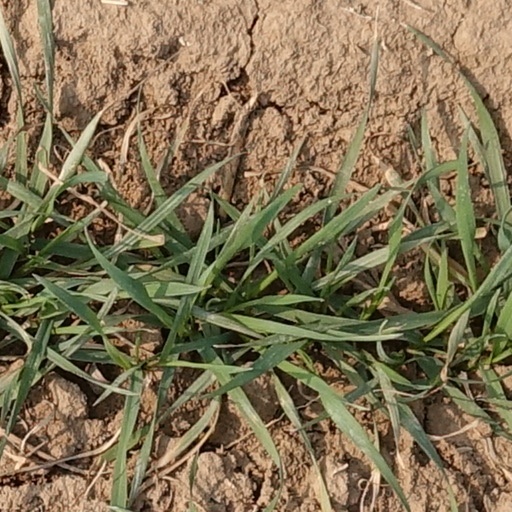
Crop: wheat